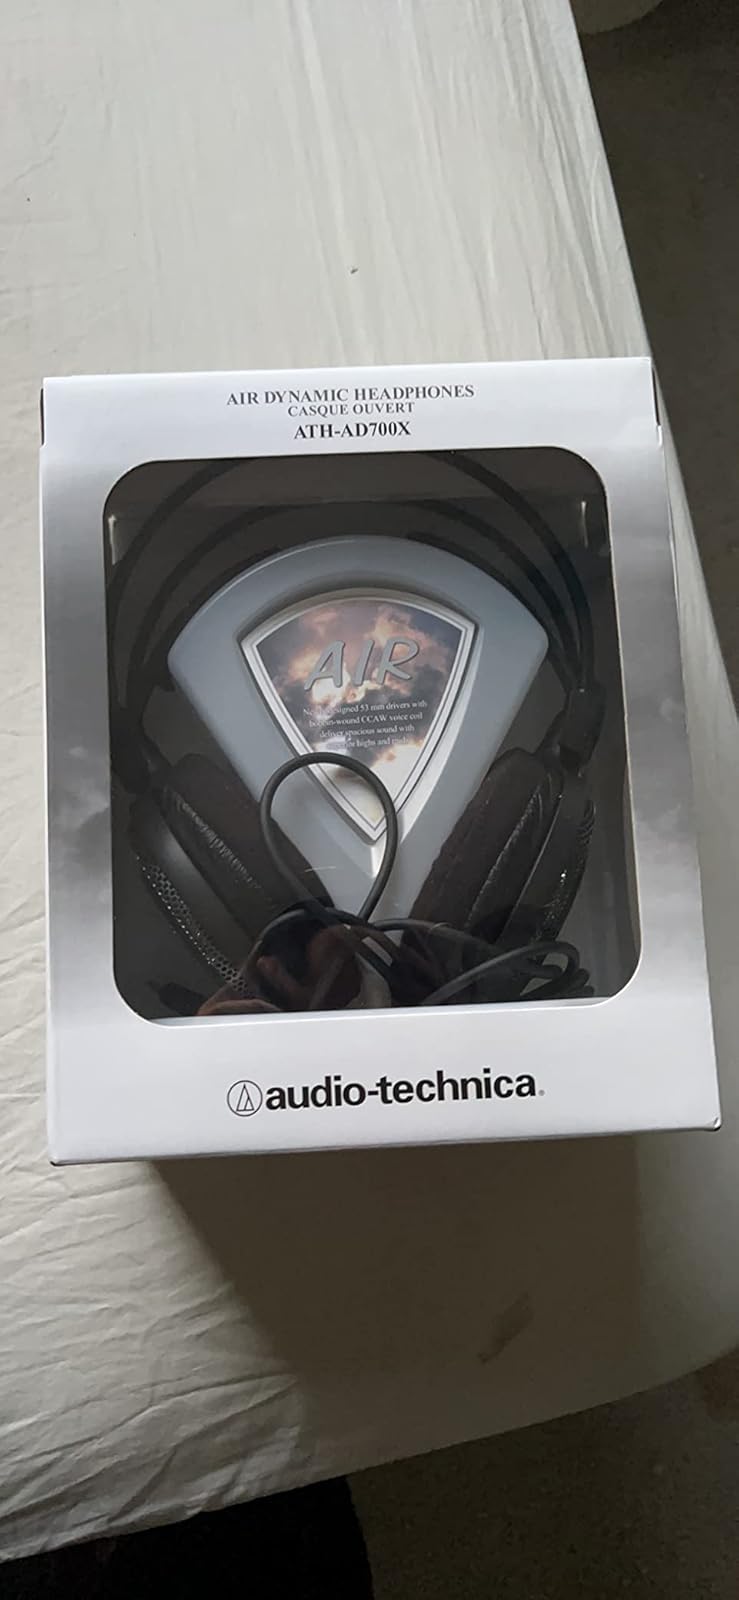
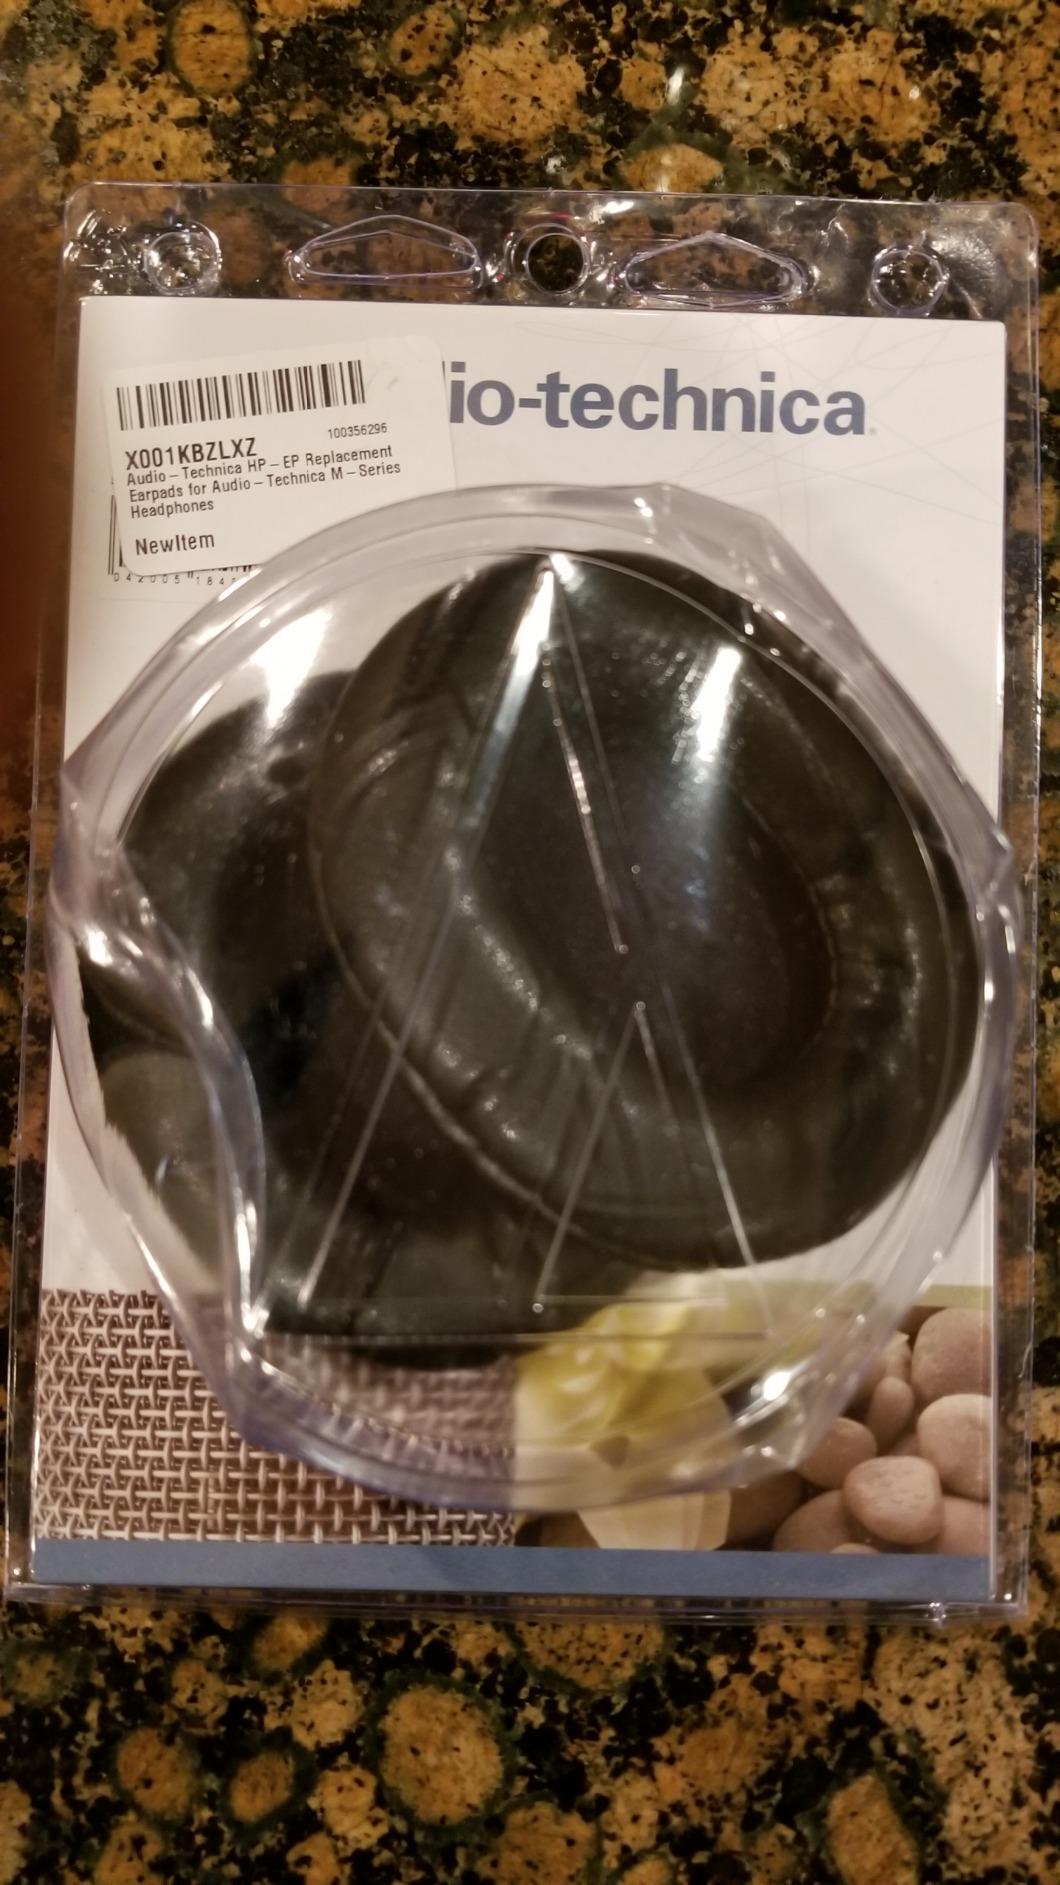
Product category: headphones
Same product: no